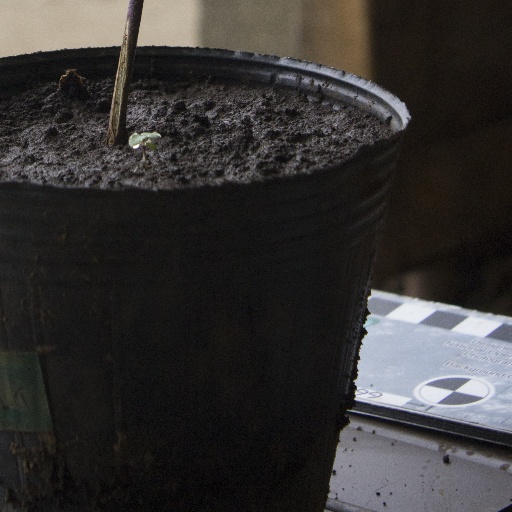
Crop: soybean